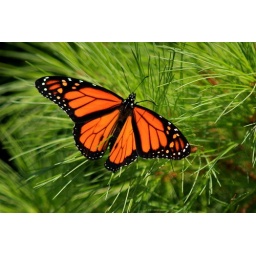
monarch butterfly male identified by black spots on lower wings